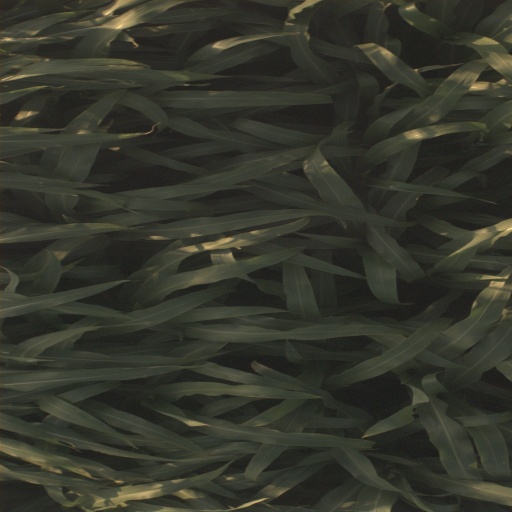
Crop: sorghum